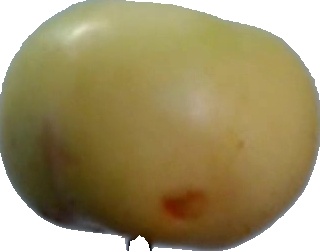
Label: apple_6